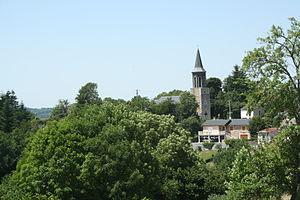
Le Bez (Tarn) - église Saint-Pierre.
Le Bez est une commune française située dans le département du Tarn, en région Occitanie.